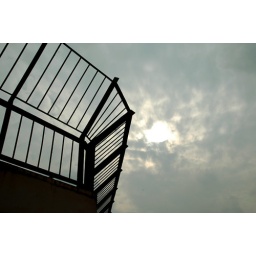
look the sky from a roof near shanghai railwaystation.by 2006/10/11 14:58